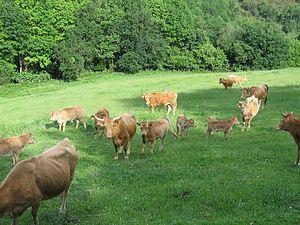
Betizu est le nom d'une race de vache sauvage qui vit en montagne basque dans les Pyrénées.